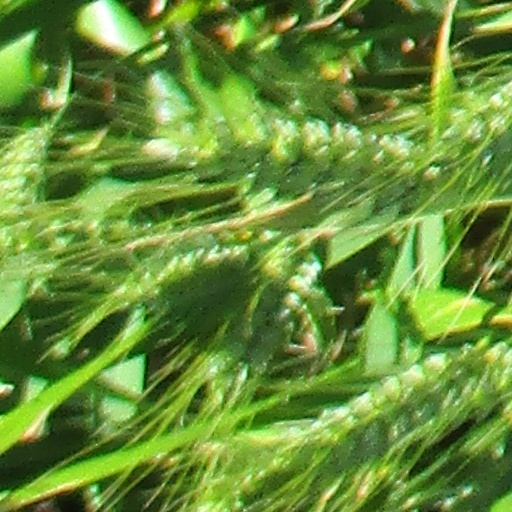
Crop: wheat